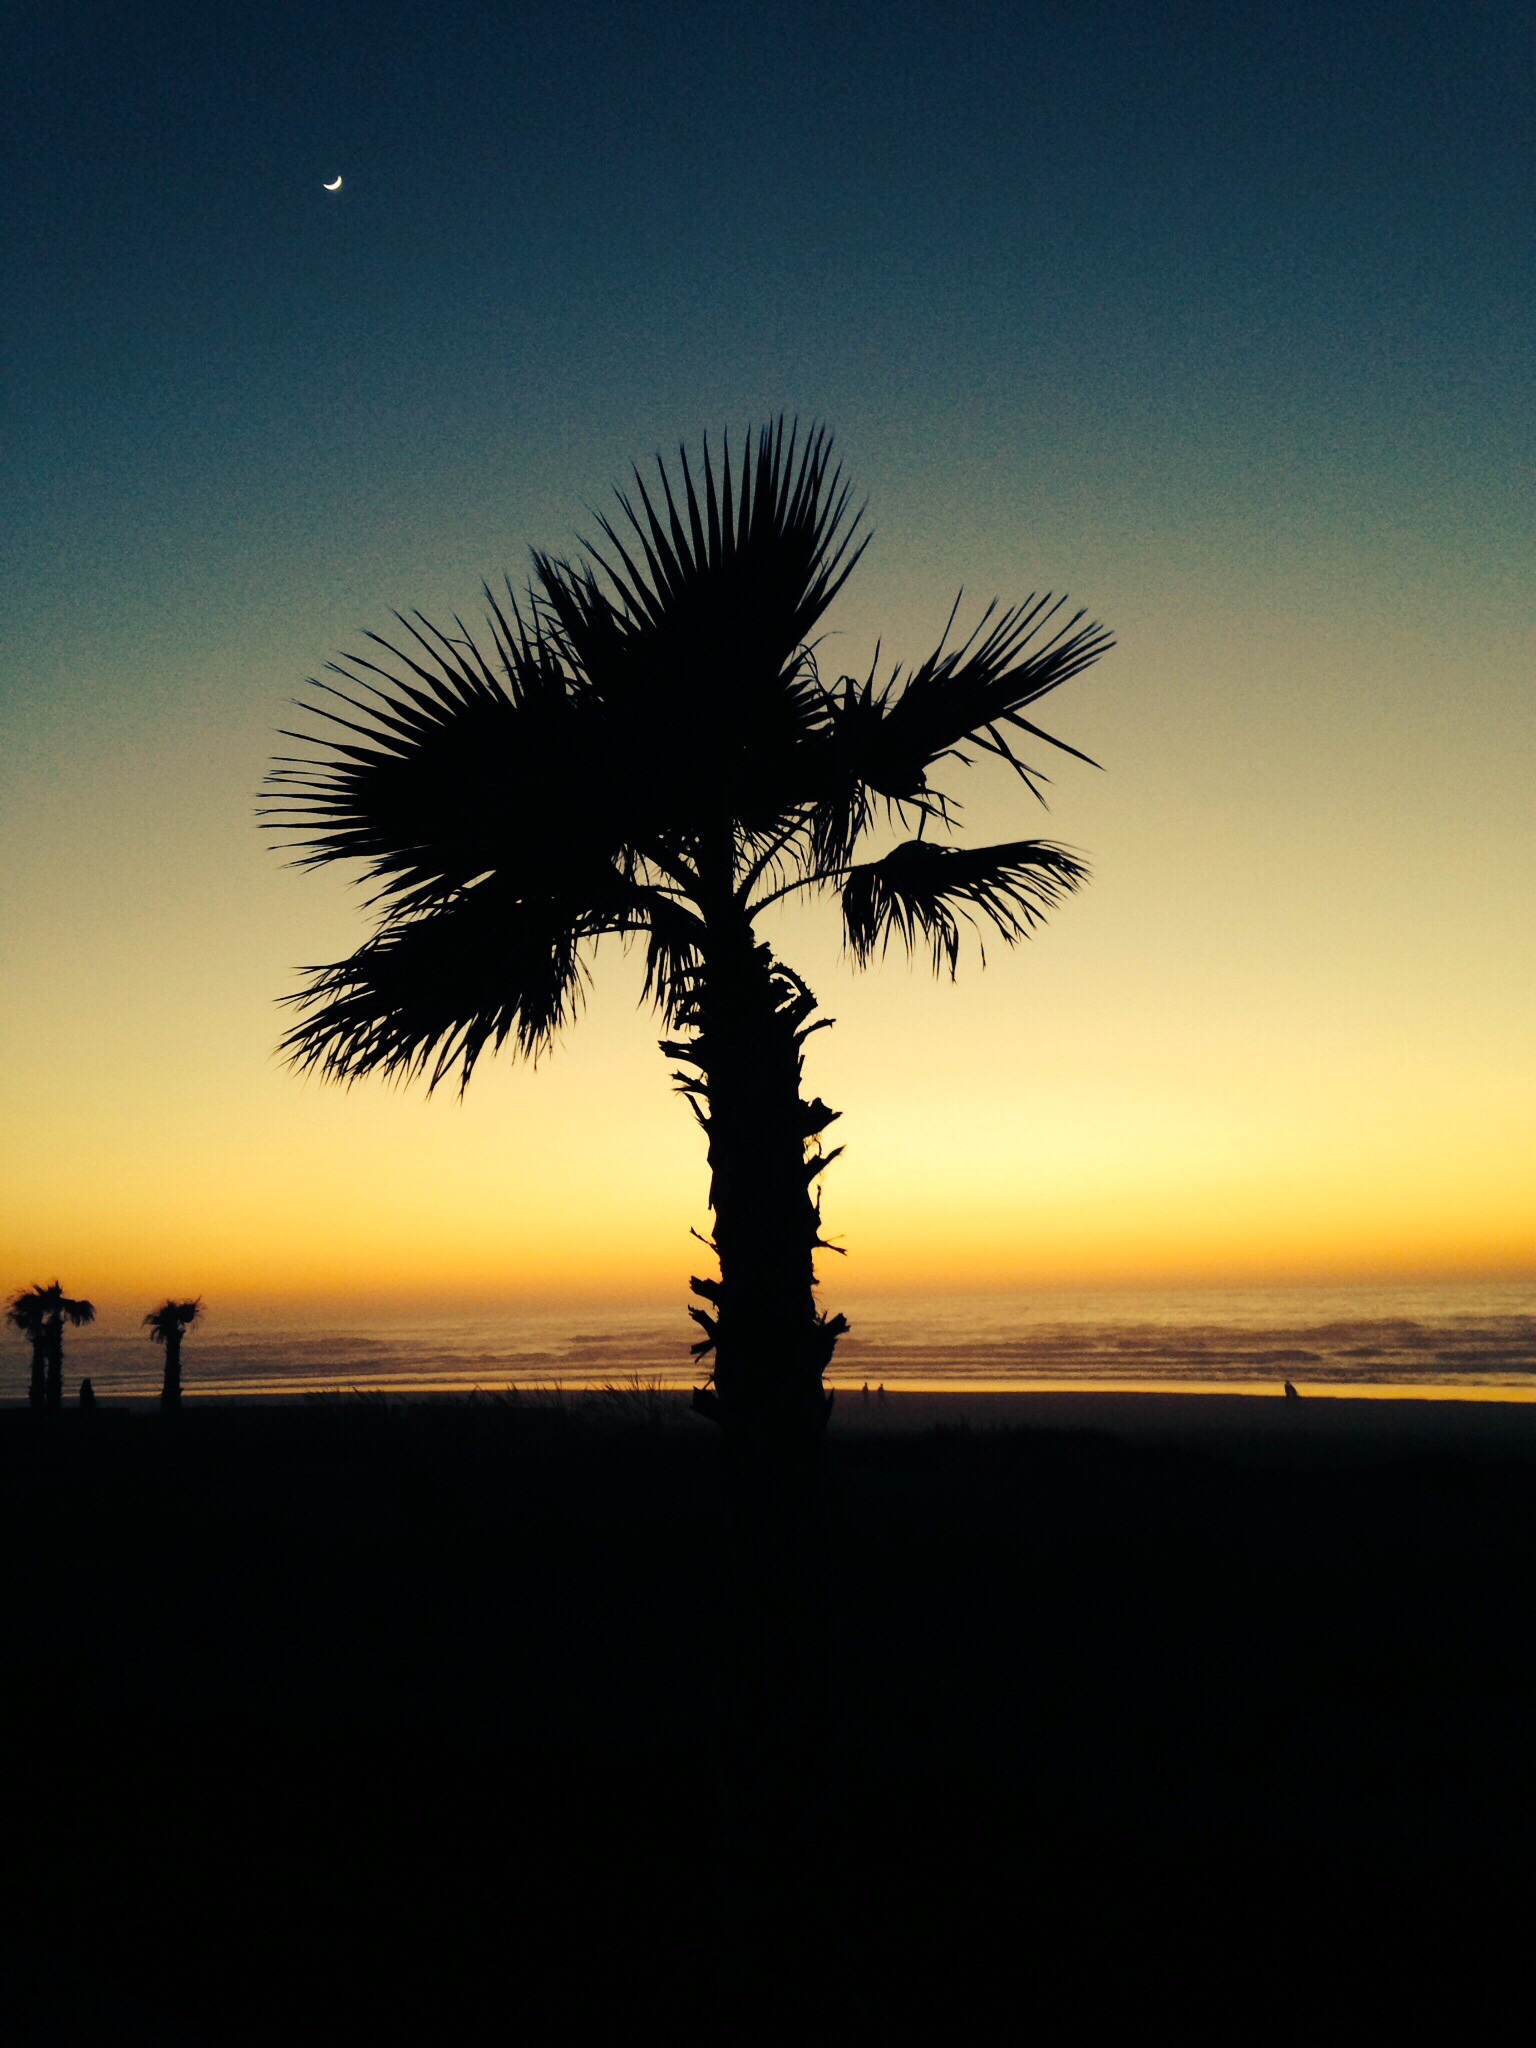
beach, sea, tree, horizon, silhouette, sky, sunrise, sunset, sunlight, morning, dawn, dusk, evening, savanna, palm trees, atmospheric phenomenon, woody plant, arecales, palm family